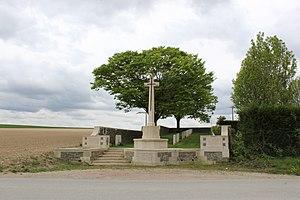
British Cemetery de Bellenglise
Le cimetière militaire britannique de la Baraque est un cimetière militaire de la Première Guerre mondiale situé sur le territoire de la commune de Bellenglise dans le département de l'Aisne. Il est situé à 800 m au nord-est du village sur la route menant à Joncourt.
Bellenglise est une commune française située dans le département de l'Aisne, en région Hauts-de-France.